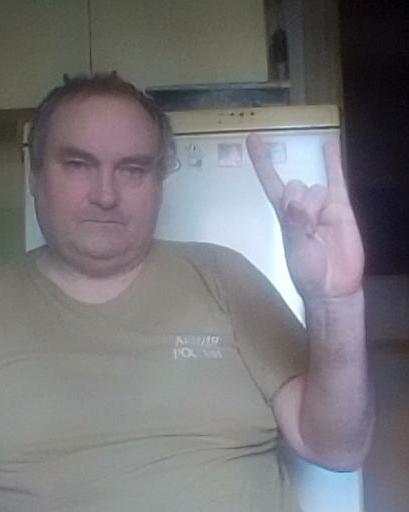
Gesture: rock